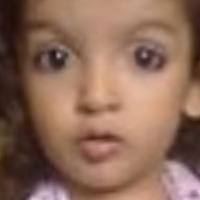
Age group: age 01-10